Paolo Fontanelli

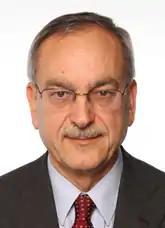

He was a member of the Democratic Party from 2007 until 2017, when he joined Article One.